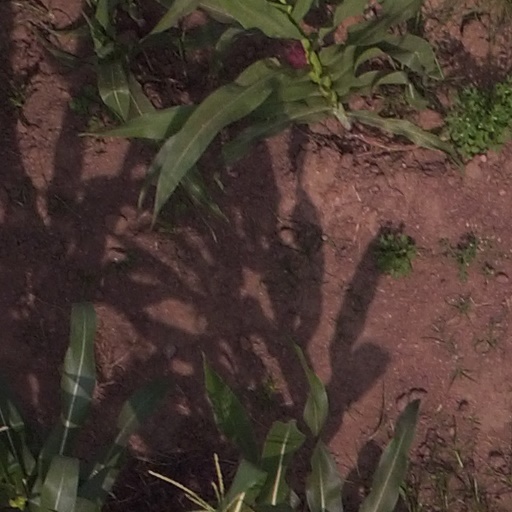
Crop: maize; corn